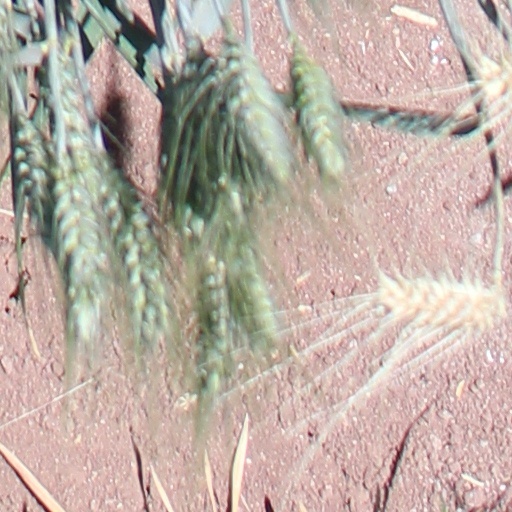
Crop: wheat